Nefertiti Bust

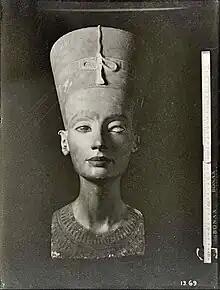
Photo of the Nefertiti Bust taken in 1912

The bust has been in Germany since 1913, when it was shipped to Berlin and presented to James Simon, a wholesale merchant and the sponsor of the Amarna excavation. It was displayed at Simon's residence until 1913, when Simon lent the bust and other artifacts from the Amarna dig to the Berlin Museum. Although the rest of the Amarna collection was displayed in 1913–14, the bust was kept secret at Borchardt's request. In 1918, the museum discussed the public display of the bust, but again kept it secret at the request of Borchardt. It was permanently donated to the museum in 1920. In 1923, the bust was revealed to the public in Borchardt's writings; in 1924, it was displayed to the public as part of the Egyptian Museum of Berlin. The bust created a sensation, swiftly becoming a world-renowned icon of feminine beauty and one of the most universally recognised artifacts to survive from Ancient Egypt. The bust was displayed in Berlin's Neues Museum on Museum Island until the museum was closed in 1939; with the onset of World War II, Berlin museums were emptied and artifacts moved to secure shelters for safekeeping. Initially stored in the cellar of the Prussian Governmental Bank, the bust was moved in the autumn of 1941 to the tower of a flak bunker in Berlin. The Neues Museum suffered bombings in 1943 by the Royal Air Force. On 6 March 1945, the bust was moved to a German salt mine at Merkers-Kieselbach in Thuringia.